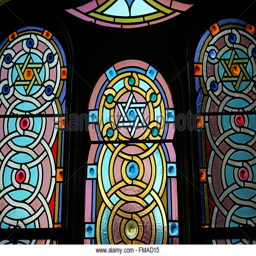
person on a stained glass window